Freya Allan

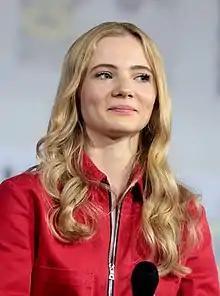
Allan at the 2019 San Diego Comic-Con

Freya Allan (born 20 September 2001) is an English actress. She is best known for her role as Princess Cirilla of Cintra in the Netflix series "The Witcher", for which she was nominated for two Saturn Awards, and as Mae in the 2024 action film "Kingdom of the Planet of the Apes". She has also appeared in the 2021 film "Gunpowder Milkshake" and the AMC series "Into the Badlands".